Wilhelm Mansion and Carriage House

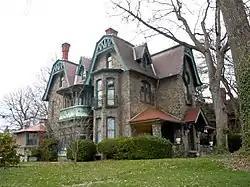
Wilhelm House, March 2011

Wilhelm Mansion and Carriage House is a historic mansion and carriage house located at Reading, Berks County, Pennsylvania. The house was built in 1877, and is a three-story, dwelling in the Gothic Revival style. A two-room addition was built in 1888. It is constructed of granite and measures 40 feet wide and 50 feet deep. It features a multi-gabled roof, four corbelled chimneys, and art glass windows. The two-story, granite carriage house was built in 1890.